Andhra Ikshvaku

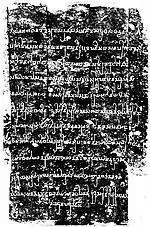
Nagarjunakonda Ayaka pillar inscription of the time of Vira-Purushadatta (250-275 CE)

The dynasty's founder Vasishthiputra Chamtamula (IAST: Vāsiṣṭhīputra Cāṃtamūla; also transliterated Chantamula) rose to power after the decline of the Satavahana power. He is attested by the Rentala and Kesanapalli inscriptions. The Rentala inscription, dated to his 5th regnal year, calls him "Siri Cāṃtamūla". The 4-line Kesanapalli inscription, dated to his 13th regnal year, and inscribed on the pillar of a Buddhist stupa, names him as the founder of the Ikshvaku dynasty.